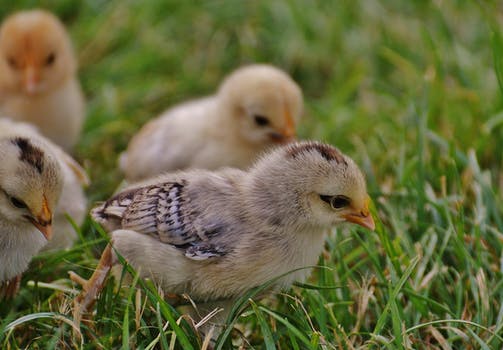
Label: No Watermark